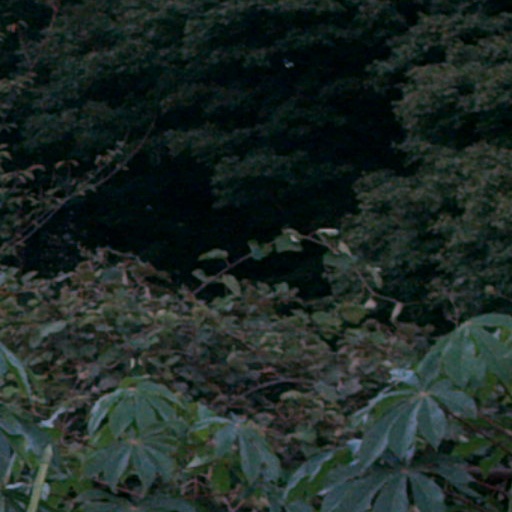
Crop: cassava